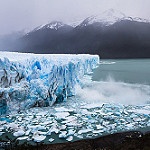
Label: glacier